Rommel myth

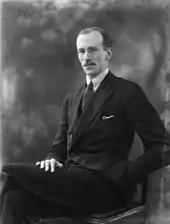
British historian B. H. Liddell Hart's introduction to "The Rommel Papers" drew comparisons between Rommel and Lawrence of Arabia, "two masters of desert warfare".

Rommel's victories in France were featured in the German press and in the February 1941 film "Sieg im Westen" "(Victory in the West)", in which he personally helped direct a segment reenacting the crossing of the River Somme. Rommel's victories in 1941 were played up by Nazi propaganda, even though his successes in North Africa were achieved in Germany's least strategically valued theatre of the war. In November 1941, Joseph Goebbels (head of the Reich Ministry of Propaganda) wrote about his intention to have Rommel "elevated to a kind of popular hero". Rommel, with his innate abilities as a military commander and love of the spotlight, was a perfect fit for the role Goebbels designed for him.